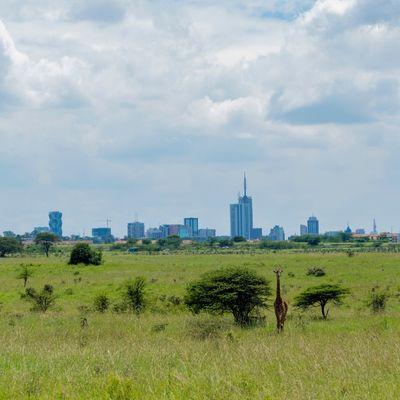
Mandhari kubwa, ambayo ina mchanganyiko wa nyasi za kijani pamoja na miti, ambao ni uotu wa asili. Na pia kuna mnyama mmoja wa pori aitwaye twiga, akiwa amesimama karibu na mti mmoja. Na kwambele zaidi kuna majengo mengi ya ghorofa.